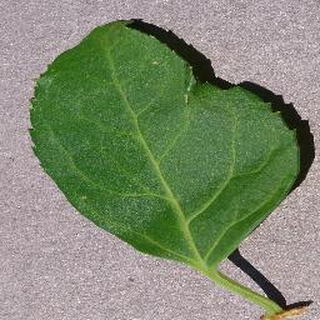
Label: healthy_cherry